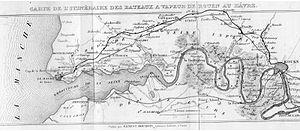
Carte du chemin de fer de Rouen au Havre.
Le Chemin de fer de Paris à la mer désigne un projet ferroviaire élaboré dans les premiers temps du chemin de fer en France, sous la Restauration, visant à relier Paris au Havre via Rouen, avec un embranchement vers Dieppe. S’inscrivant dans les réflexions générales du gouvernement pour améliorer et accélérer les transports dans le royaume, il a pour ambition de donner à Paris les moyens de constituer une place commerciale d’envergure, tant au niveau national qu’en Europe continentale.